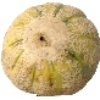
Label: Cantaloupe 2